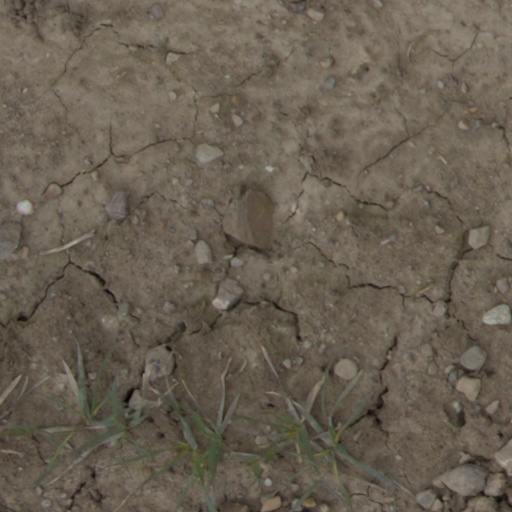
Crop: wheat